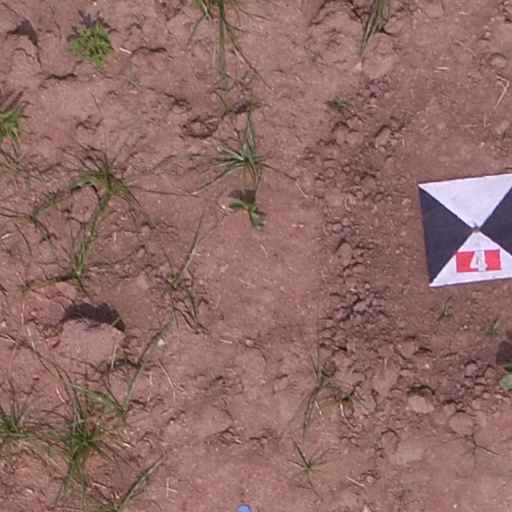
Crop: maize; corn